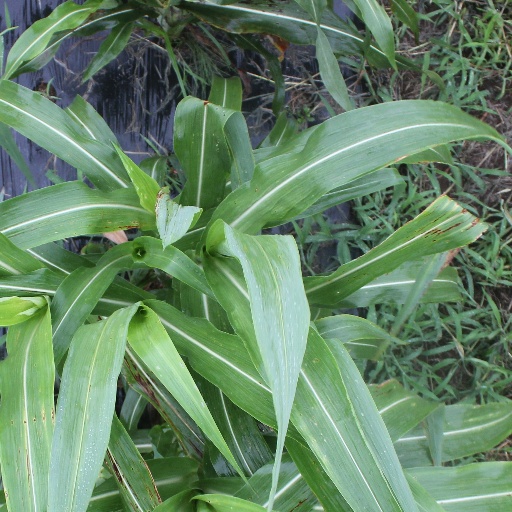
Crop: sorghum